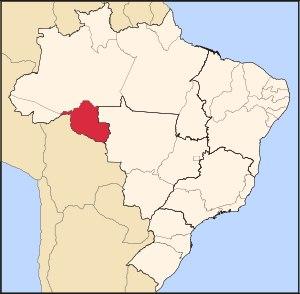
L'État du Rondônia, au Brésil compte 52 municipalités.